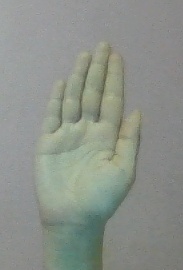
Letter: seen